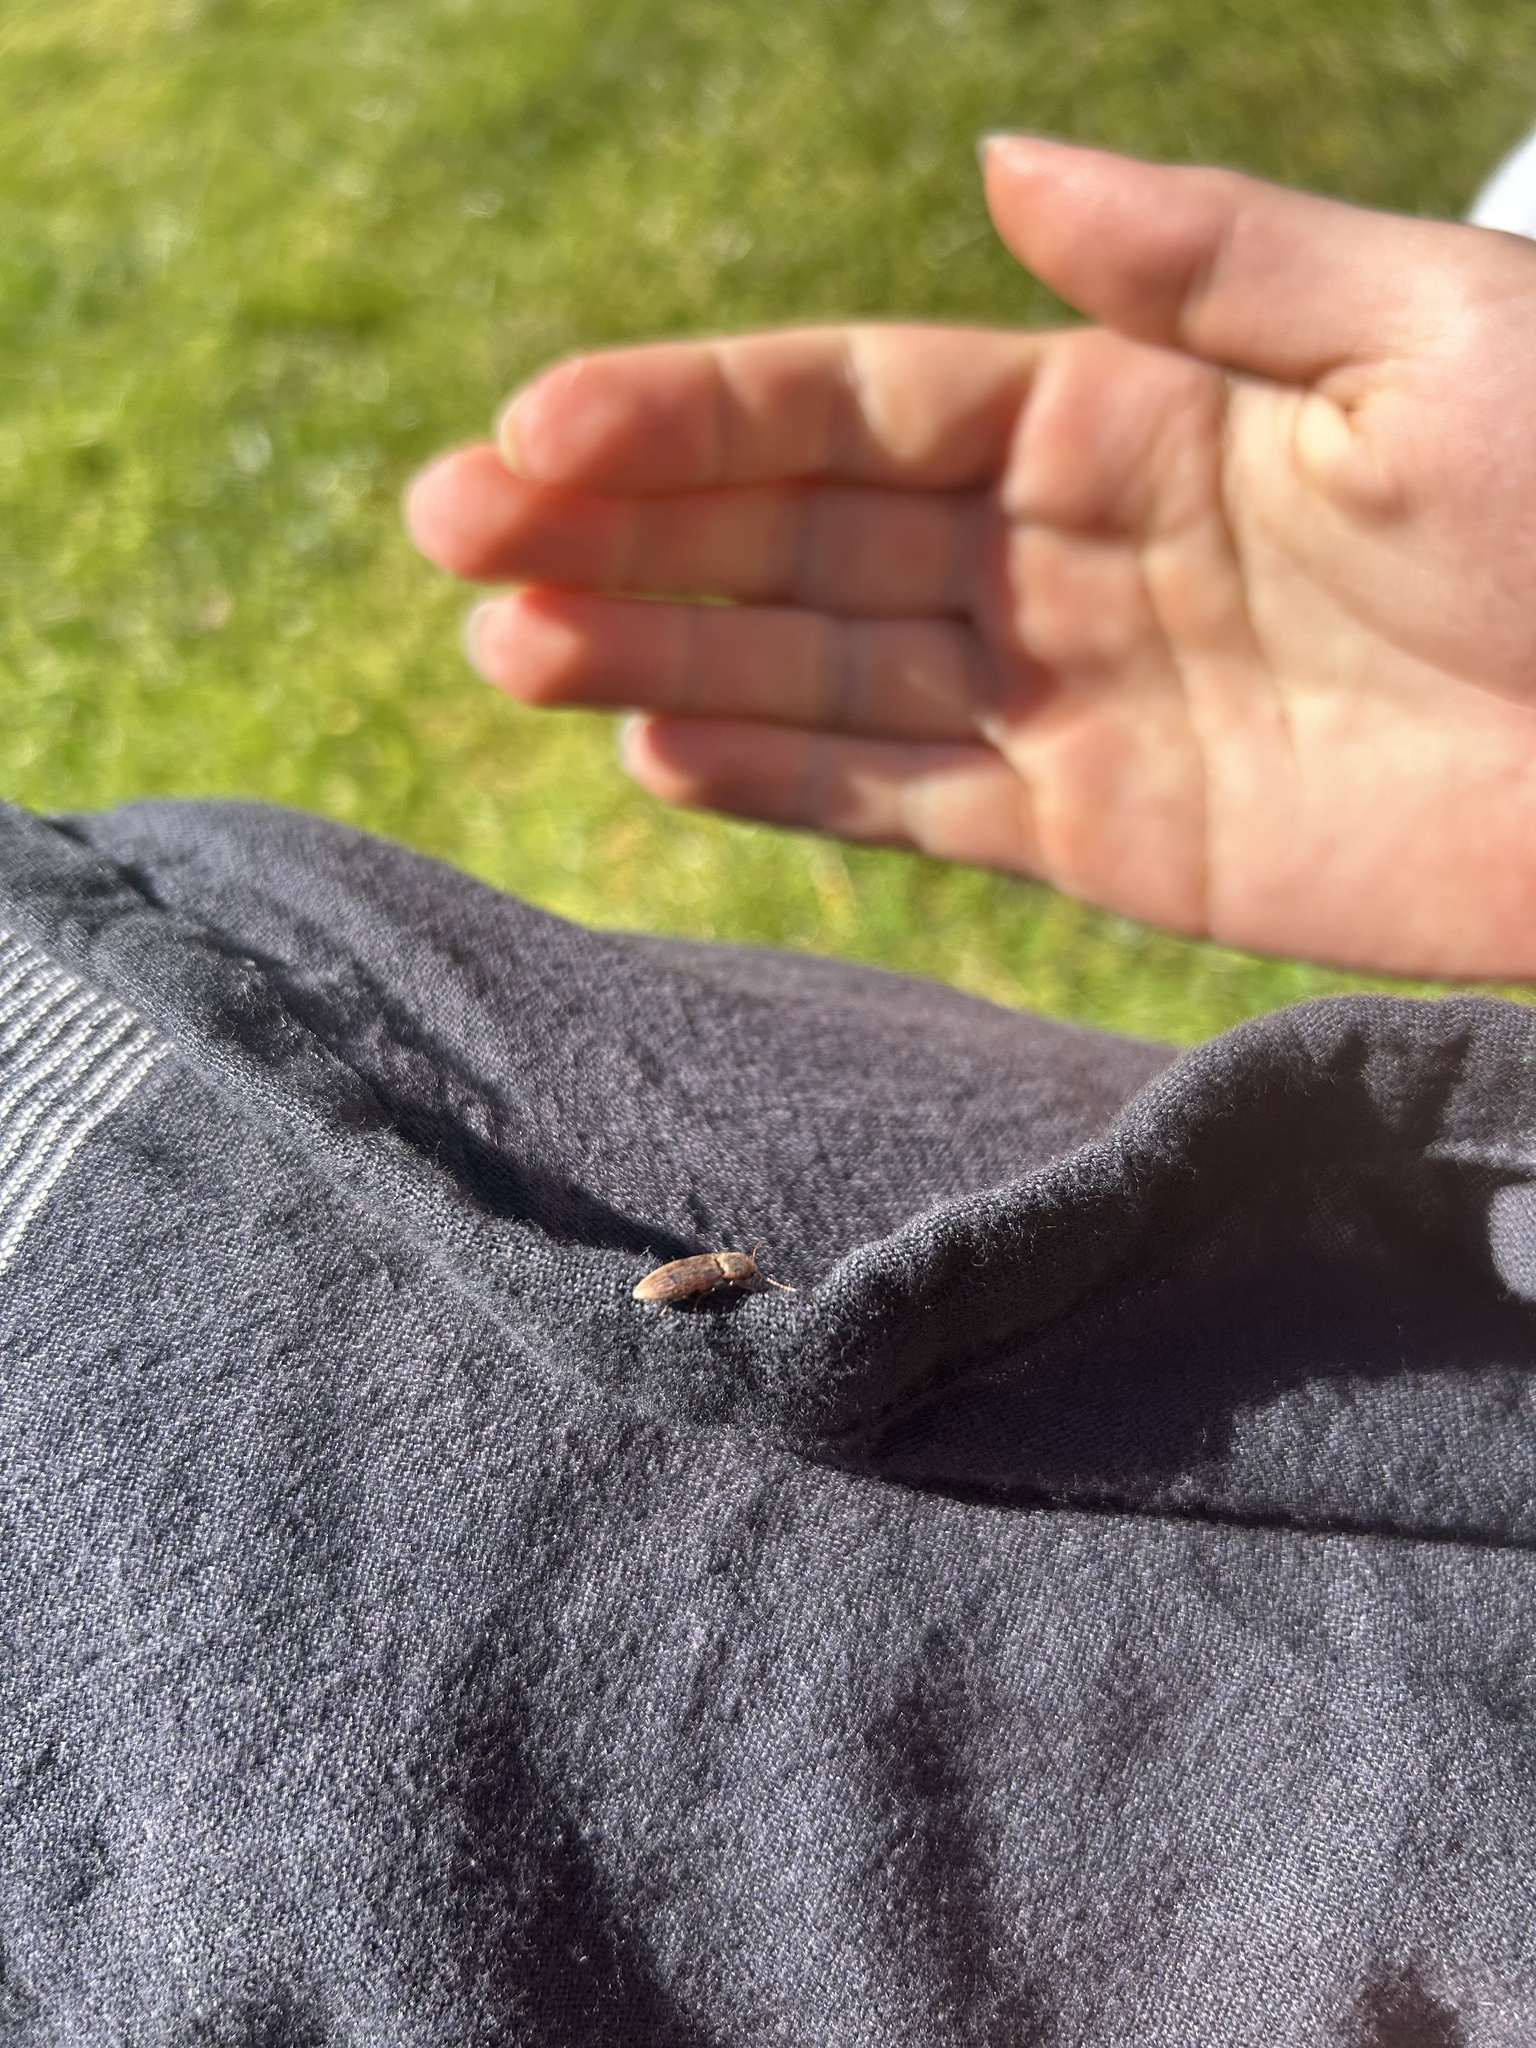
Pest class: clickbeetles_wireworms